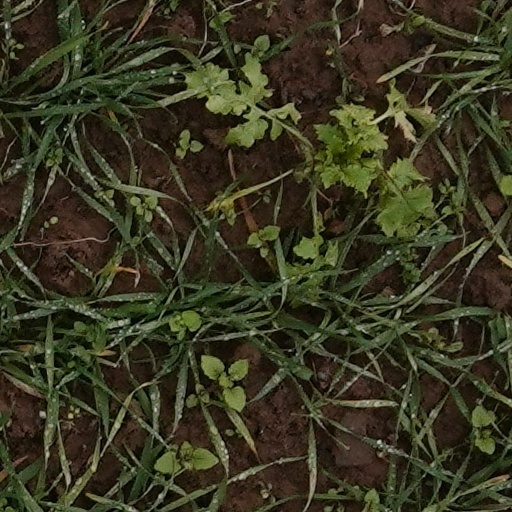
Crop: wheat